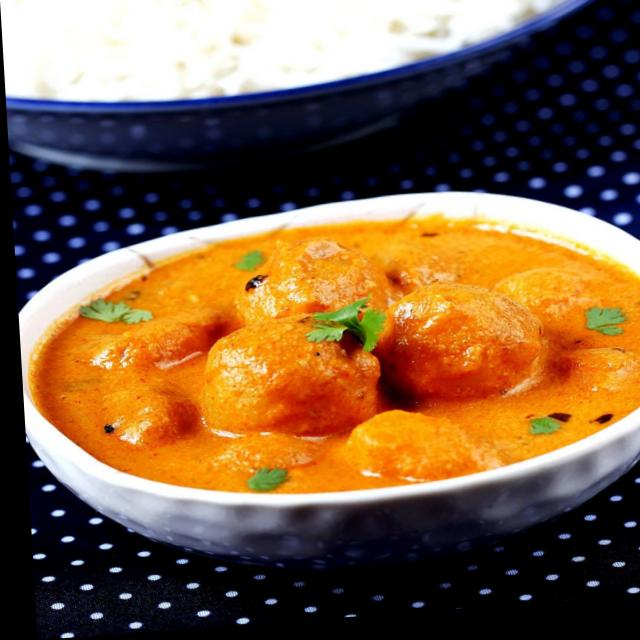
Dish: dum_aloo